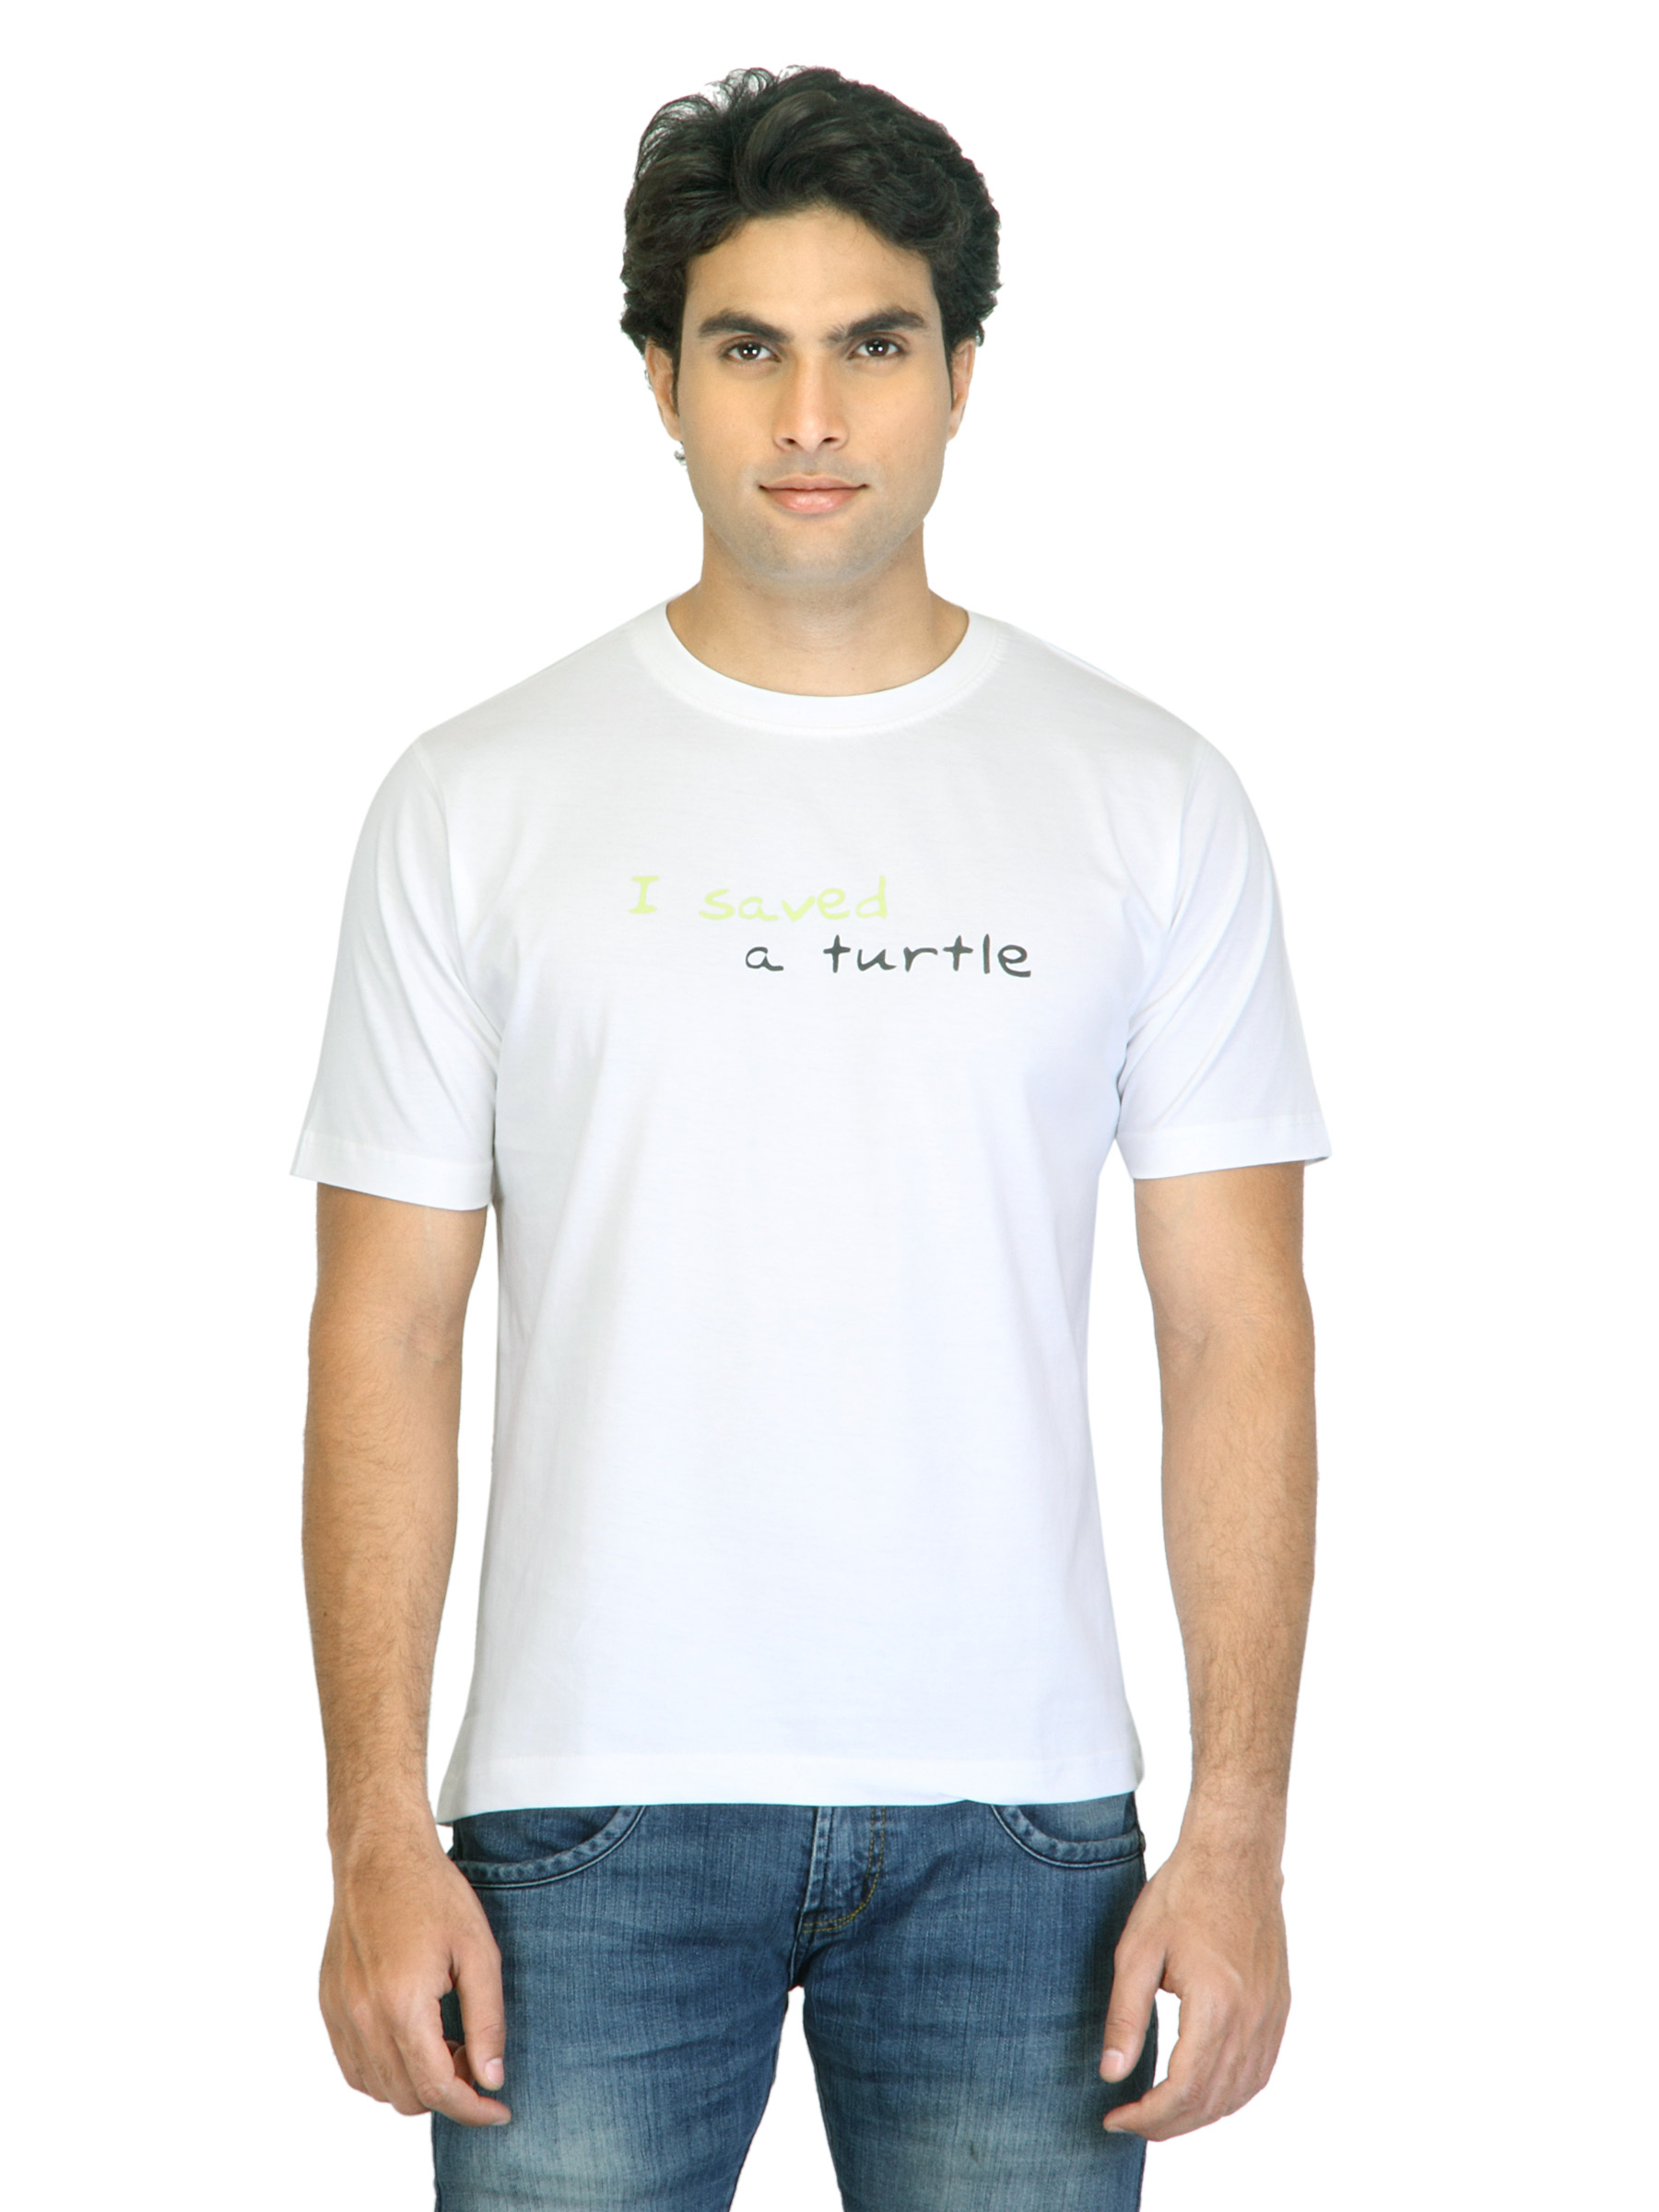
Turtle Men Printed White T-shirt
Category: Apparel / Topwear / Tshirts
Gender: Men
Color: White
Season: Summer 2012
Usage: Casual